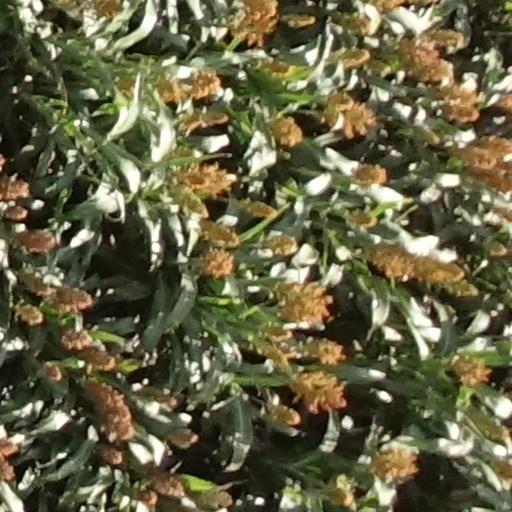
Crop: sorghum